Integrity (film)

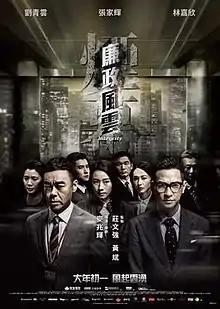
Official film poster

Integrity is a 2019 Hong Kong crime film written and directed by Alan Mak and starring Sean Lau, Nick Cheung and Karena Lam. The film revolves around an ICAC case involving the selling of smuggled cigarettes and is the first installment of a planned trilogy. Production for "Integrity" began in April 2018 and was released on 5 February 2019, the first day of the Chinese New Year holiday period.